History of the Staten Island Railway

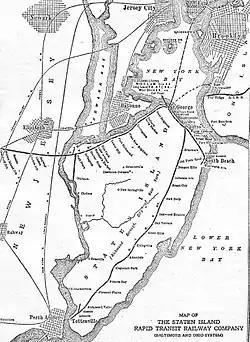
This map of the Staten Island Rapid Transit from 1952 shows the system at its greatest extent, and was published a year before service on the North Shore and South Beach branches was discontinued.

The B&O made various proposals for a railroad between Staten Island and New Jersey. The accepted plan consisted of a -long section from the Arthur Kill to meet the Jersey Central at Cranford, through Roselle Park and Linden in Union County. In October 1888, the B&O created the subsidiary Baltimore and New York Railway (B&NY) to build the line, which was to be operated by the SIRTR. Construction started in 1889 and the line was finished later that year. After three years of effort by Wiman, Congress passed a law on June 16, 1886, authorizing the construction of a swing bridge over the Arthur Kill. The start of construction was delayed for nine months because it awaited approval of the Secretary of War, and another six months due to an injunction from the State of New Jersey. Construction had to continue through the brutal winter of 1888 because Congress had set a completion deadline of June 16, 1888; two years after signing the bill. The bridge was completed three days early on June 13, 1888.